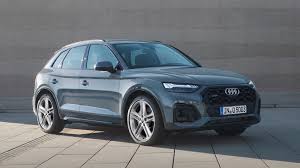
Label: noambulance